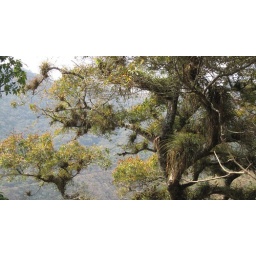
View from tree house in Earth Lodge